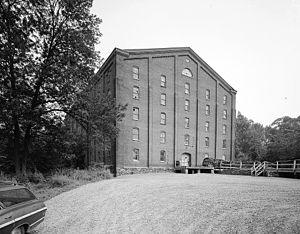
Usine de tabac à priser Garrett, Yorklyn, Delaware, Etats-Unis This is an image of a place or building that is listed on the National Register of Historic Places in the United States of America. Its reference number is 80004486